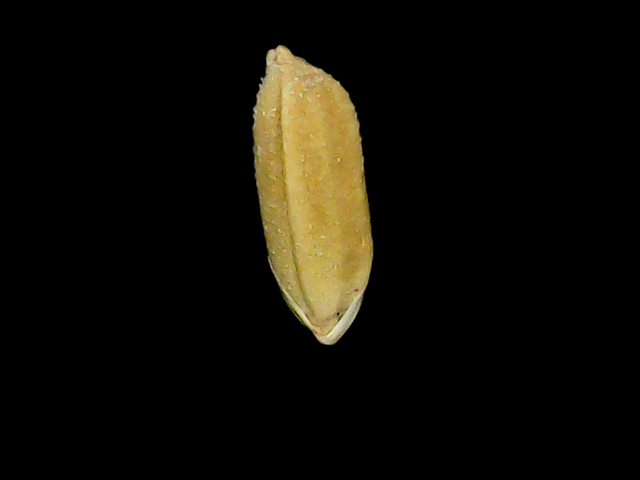
Rice variety: Bd95